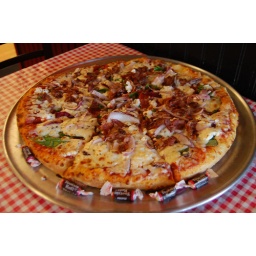
popeye pizza @ hot box pizza. i get it. in any case, it was quite delish.